Joseph Eastham High School

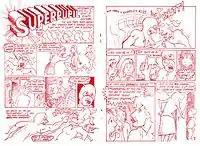
Superpupil – comic strip from Profile, Summer 1985

From the early 1980s, the Fifth Year Common Room provided a semi-informal base for senior pupils to assemble in the morning, socialise at break and lunchtime, and store personal possessions in lockers. Funds for equipment were initially raised by a sponsored walk the length of the nearby M602 motorway a month before its official opening in 1982. Table tennis, pool and chess were enthusiastically undertaken every lunchtime, annual trophies were awarded to tournament champions, with the conkers competition usually attracting the largest participation.